2016 Democratic National Convention

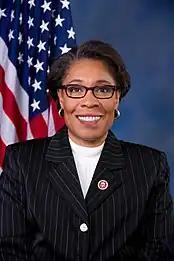
Congresswoman Marcia Fudge, permanent chair of the convention, spoke on the first night

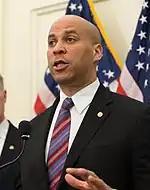
Senator Cory Booker spoke on the first night of the convention

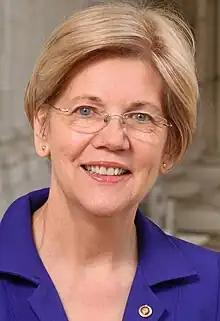
Senator Elizabeth Warren gave the keynote speech on the first night of the convention

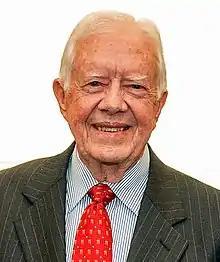
Former President Jimmy Carter gave a video address

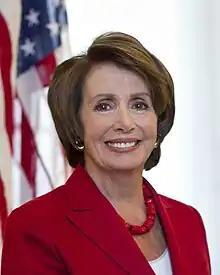
House Minority Leader Nancy Pelosi delivered a speech on the second night

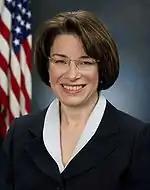
Senator Amy Klobuchar delivered a speech on the second night

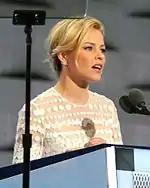
"Hunger Games" actress Elizabeth Banks hosted the second night when she mocked Donald Trump's entrance the previous week. She received negative reviews from conservative media outlets. Brian May of the band Queen commended her for the gag.

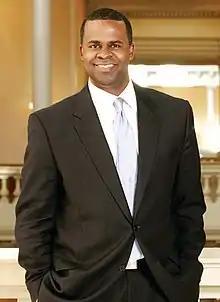
Mayor Kasim Reed of Atlanta delivered a speech on the third night

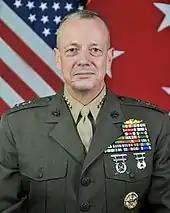
General John R. Allen spoke on the fourth night

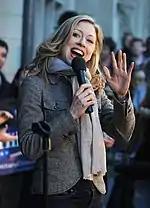
Chelsea Clinton spoke immediately before her mother, Hillary Clinton

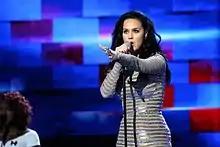
Katy Perry appeared during the final night of the convention, performing "Rise" and "Roar" with lightly modified lyrics voicing support for Hillary Clinton.

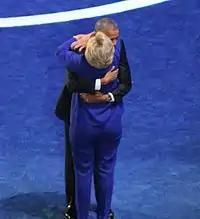
President Obama hugging Hillary Clinton

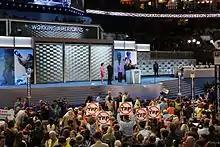
A group of delegates on the convention floor hold up signs in protest of the Trans-Pacific Partnership.

Unlike previous conventions, sitting Cabinet members did not speak at the event; the White House decided that barring Cabinet officers from addressing the convention would "send a signal about the primacy of the Obama administration's responsibility to manage the government and serve the American people" and avoid legal or political difficulties.